The Sleeping Voice

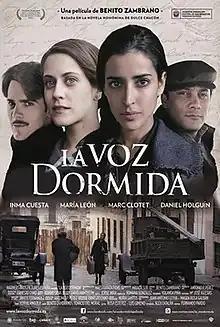
Theatrical release poster

The Sleeping Voice is a 2011 Spanish drama film directed by Benito Zambrano based on the novel of the same name by Dulce Chacón. It stars Inma Cuesta, María León, Marc Clotet and Daniel Holguín.